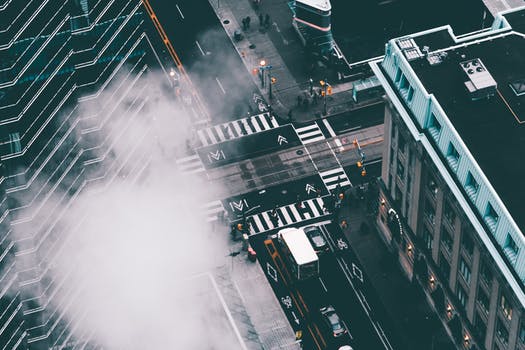
Label: No Watermark